Relicanthus daphneae

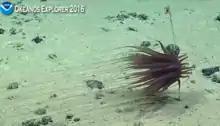
A "Relicanthus" attached to a dead sponge stalk

Relicanthus daphneae is a cnidarian which occurs in the depths of the East Pacific Rise and was described in 2006. It is the only known member of the suborder Helenmonae within the order Actiniaria.